Jah Hut people

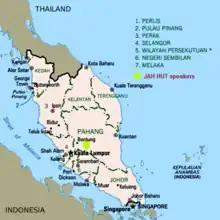
Location of Jah Hut language speakers as seen in the Peninsula Malaysia map.

The language spoken by the Jah Hut people is known as Jah Hut language and it is recognized as part of the Mon-Khmer languages; of which is also a branch of the Austro-Asiatic languages. In the Jah Hut language, "Jah" means "people" and "Hut" means "not". Diffloth (1976) reports that in the neighboring Cheq Wong language, there is a practice to name ethnic groups after their respective word for "no". The Jah Hut, however, only apply this to the name for themselves. According to the Jah Hut people, "Jah" means "people" and "Hut" means "different". The Jah Hut language itself have absorbed a lot of words from the Malay language into its vocabulary. Among the Jah Hut dialects includes Kerdau, Krau, Ketiar Krau (Terengganu), Kuala Tembeling, Pulau Guai, Ulu Ceres (Cheres), and Ulu Tembeling.